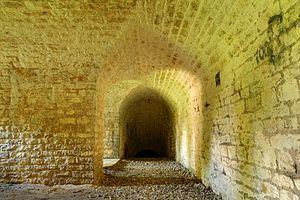
Le fort des Basses-Perches, appelé brièvement fort Valmy, a été construit entre 1874 et 1877. C'est un ouvrage faisant partie des fortifications de l'Est de la France du type Séré de Rivières. Il fait partie intégrante de la place forte de Belfort. Il est situé sur les communes de Danjoutin et de Belfort dans le département du Territoire de Belfort en région Bourgogne-Franche-Comté.